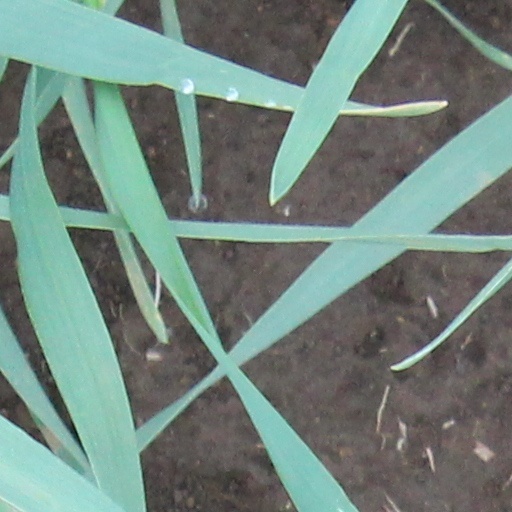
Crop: wheat